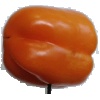
Label: orange_pepper